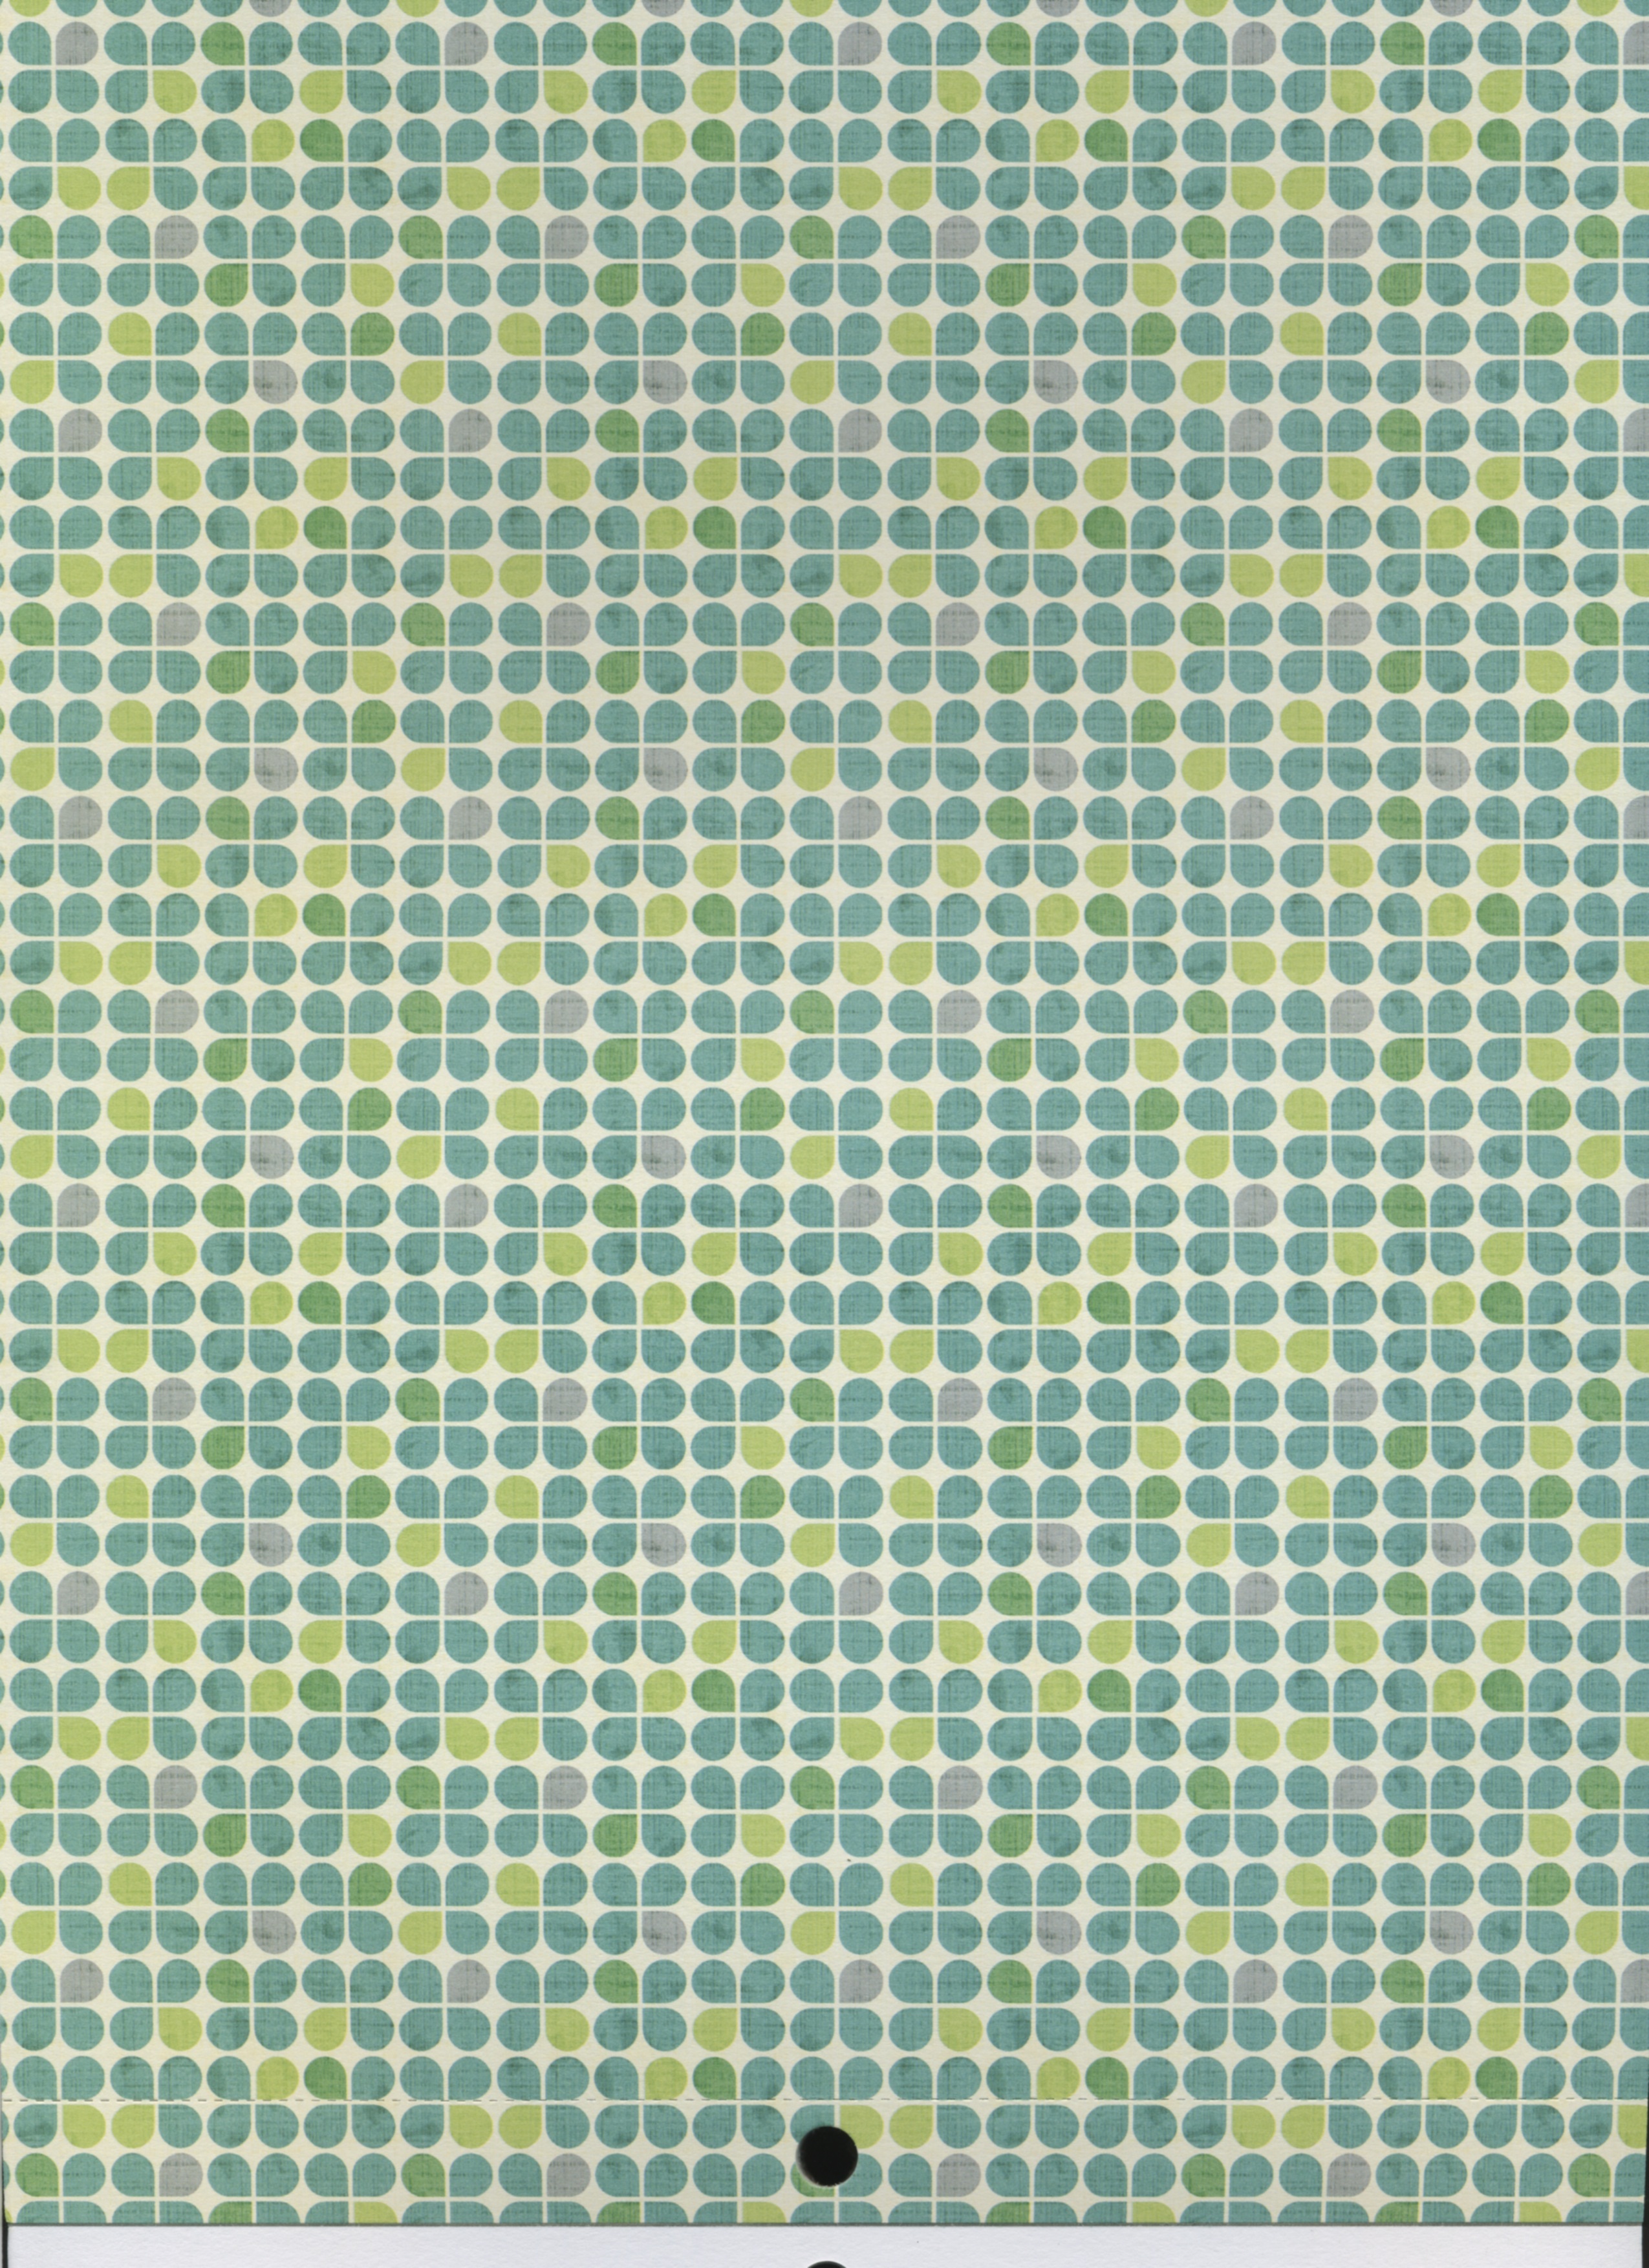
cold, pattern, line, green, color, blue, circle, interior design, textile, art, design, net, flooring